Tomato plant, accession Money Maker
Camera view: bottom (45 deg); turntable rotation: 0 degrees
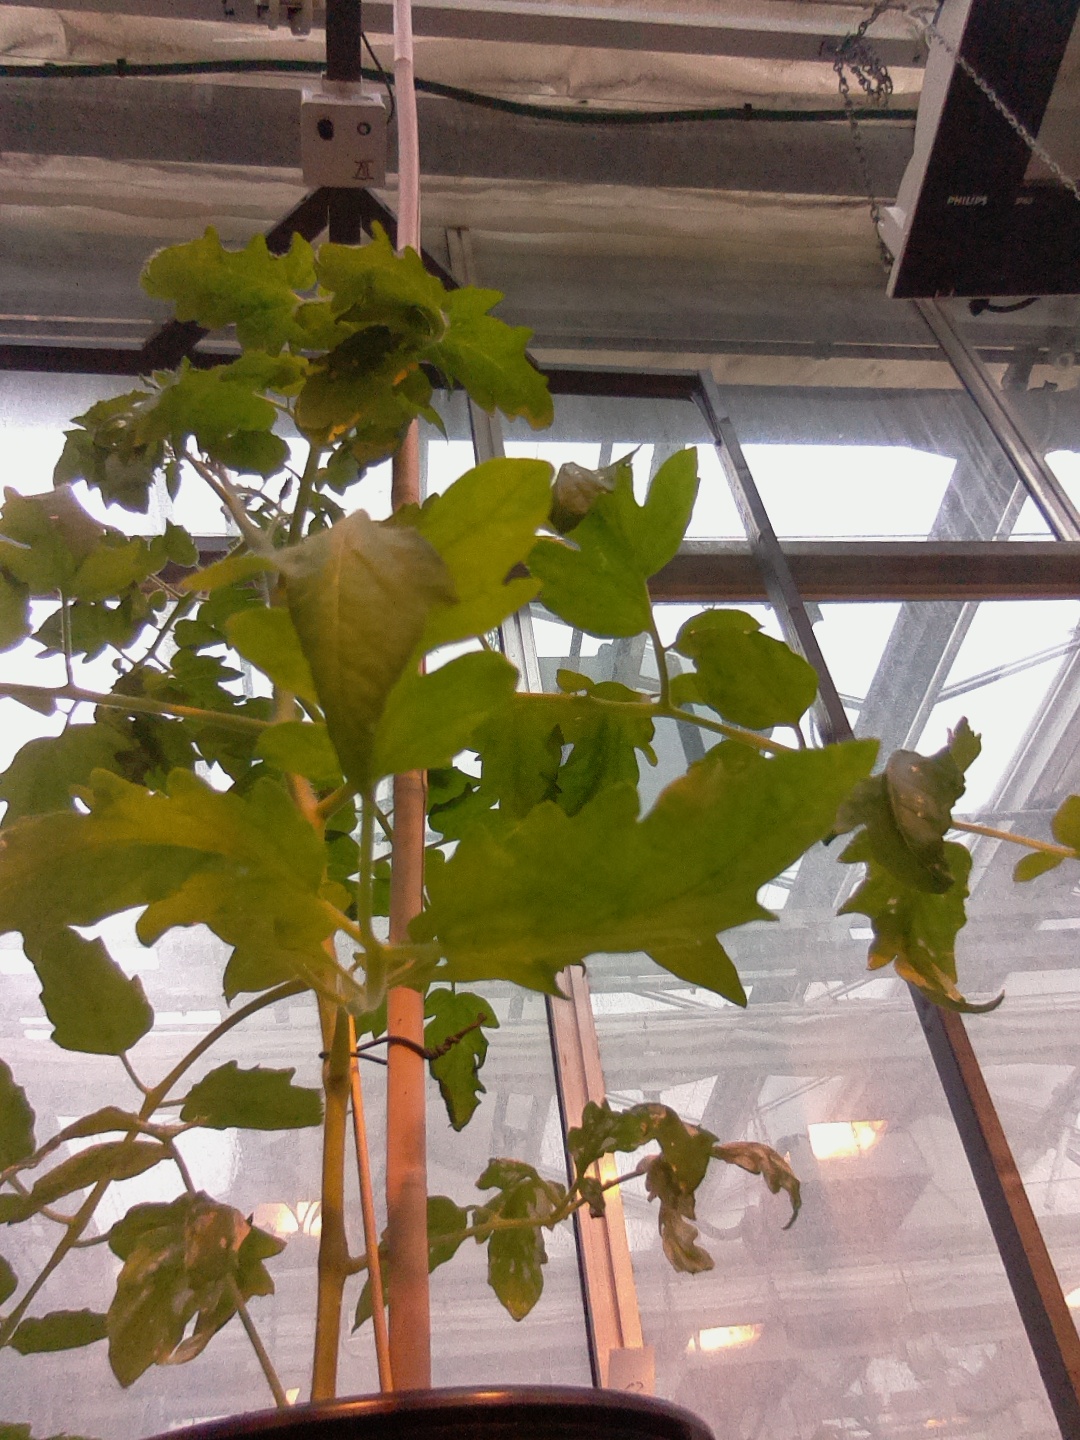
BBCH growth stage 53: 3 inflorescences visible